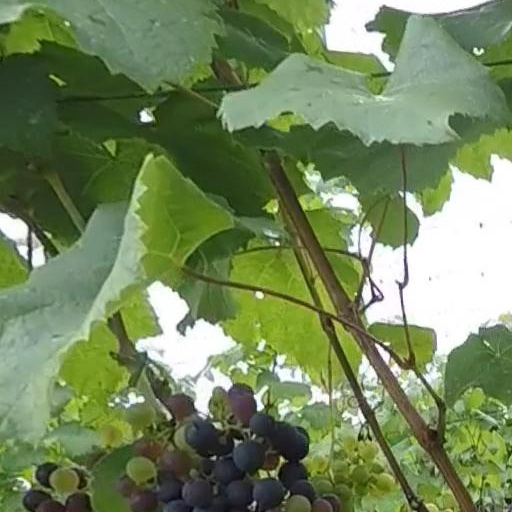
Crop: grape